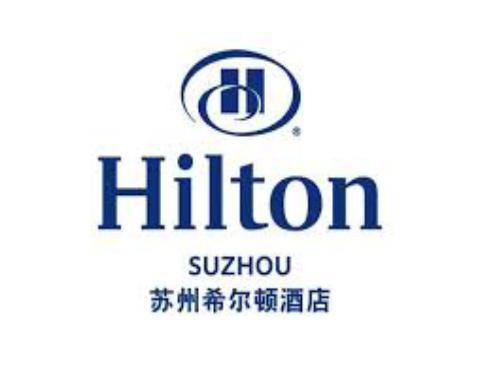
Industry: Others